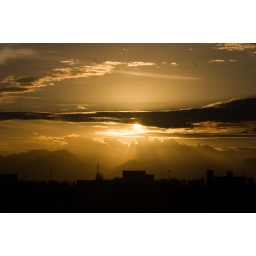
out david's window. unfortunately big clouds came in the way of the sunset just as the sky turned rainbow...